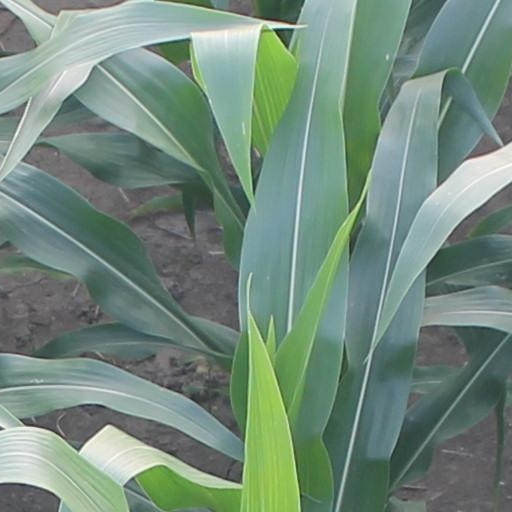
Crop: maize; corn